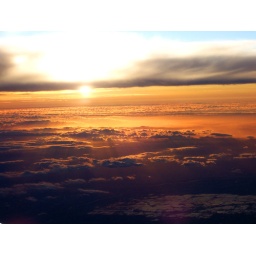
this was from the airplane flying over sacramento.